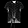
Label: Shirt